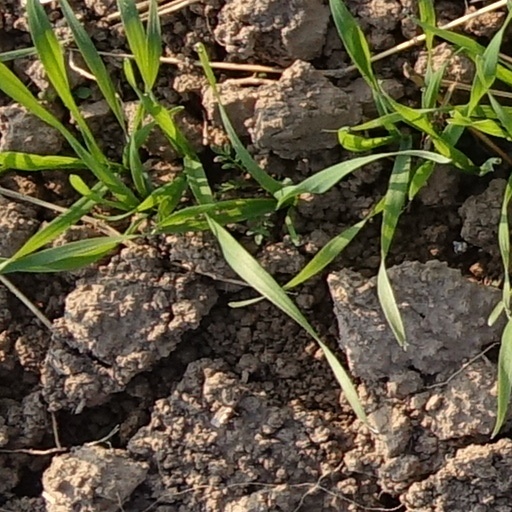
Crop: wheat